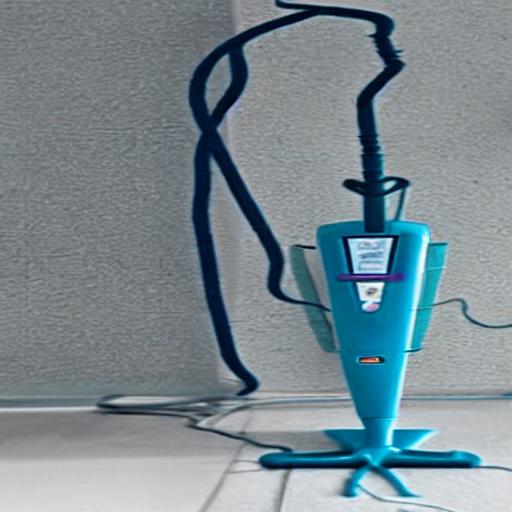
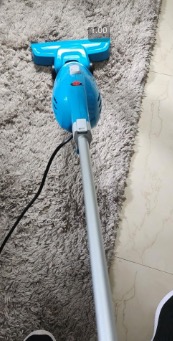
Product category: items_vacuum
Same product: no